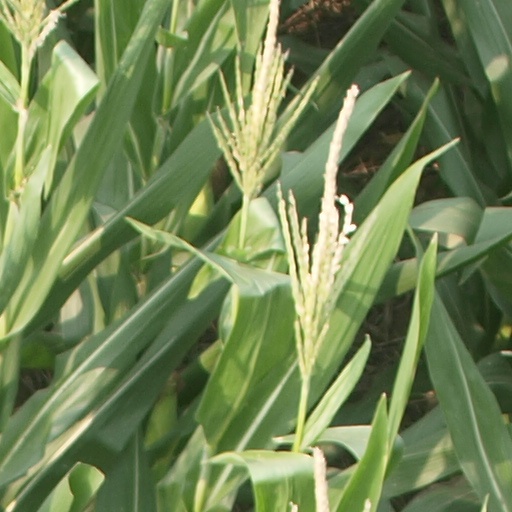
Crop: maize; corn